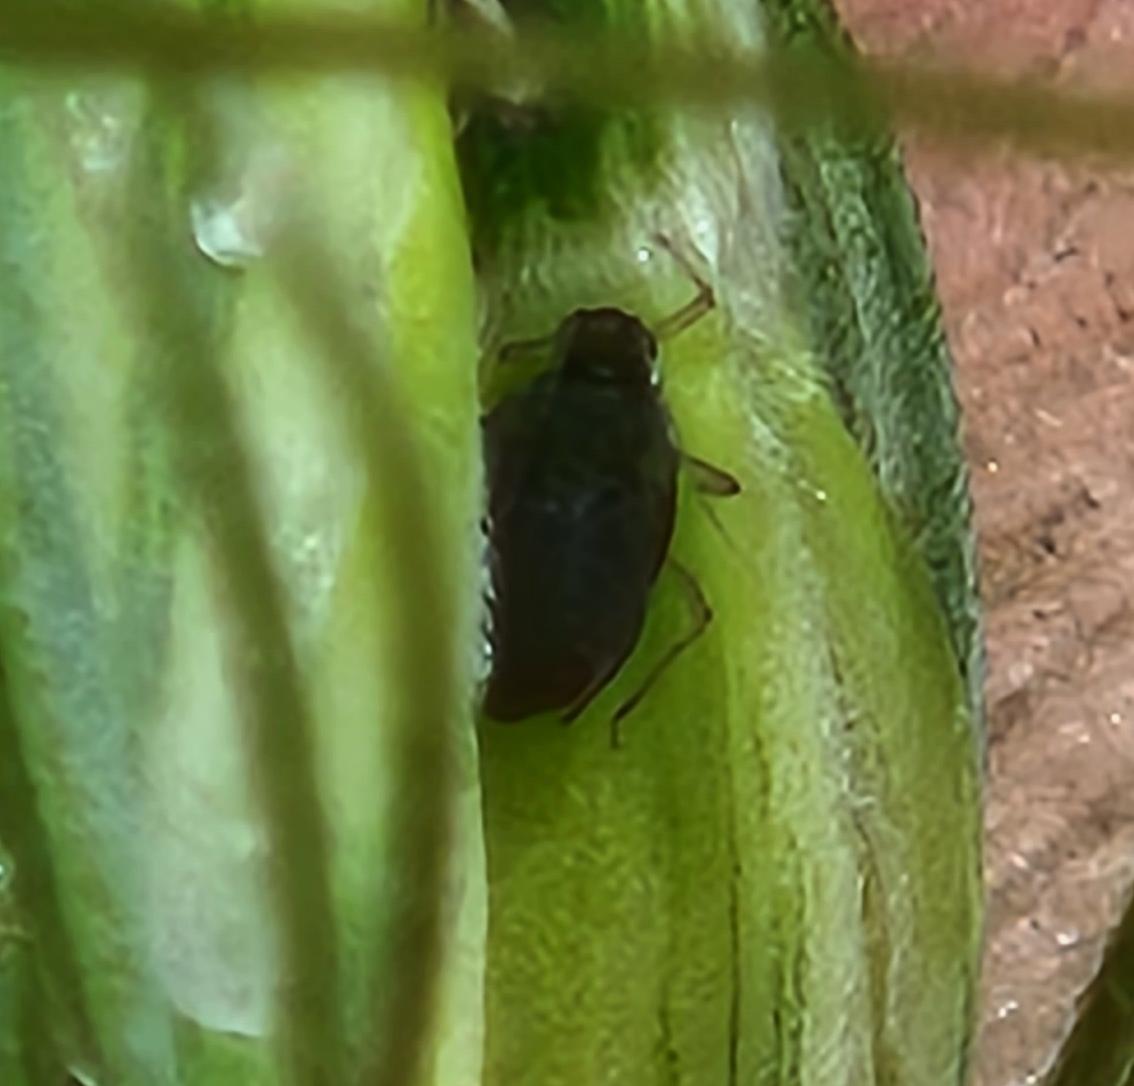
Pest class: bird_cherry_oat_aphid